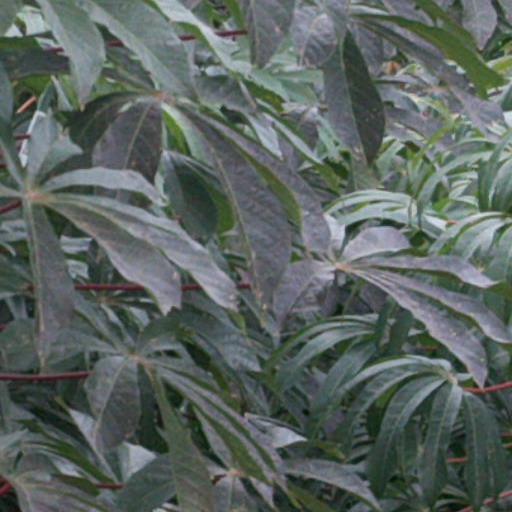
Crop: cassava